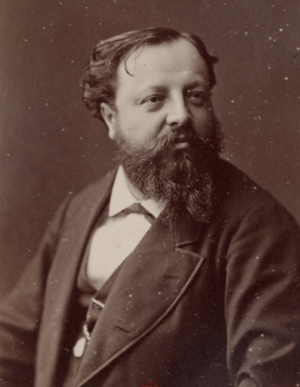
Henri Liouville médecin
Henri Liouville, est un médecin et homme politique français, professeur de médecine à la faculté de Paris et député de la Meuse.